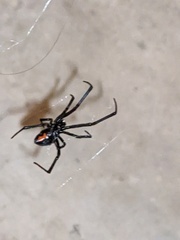
Species: Lactrodectus_hesperus